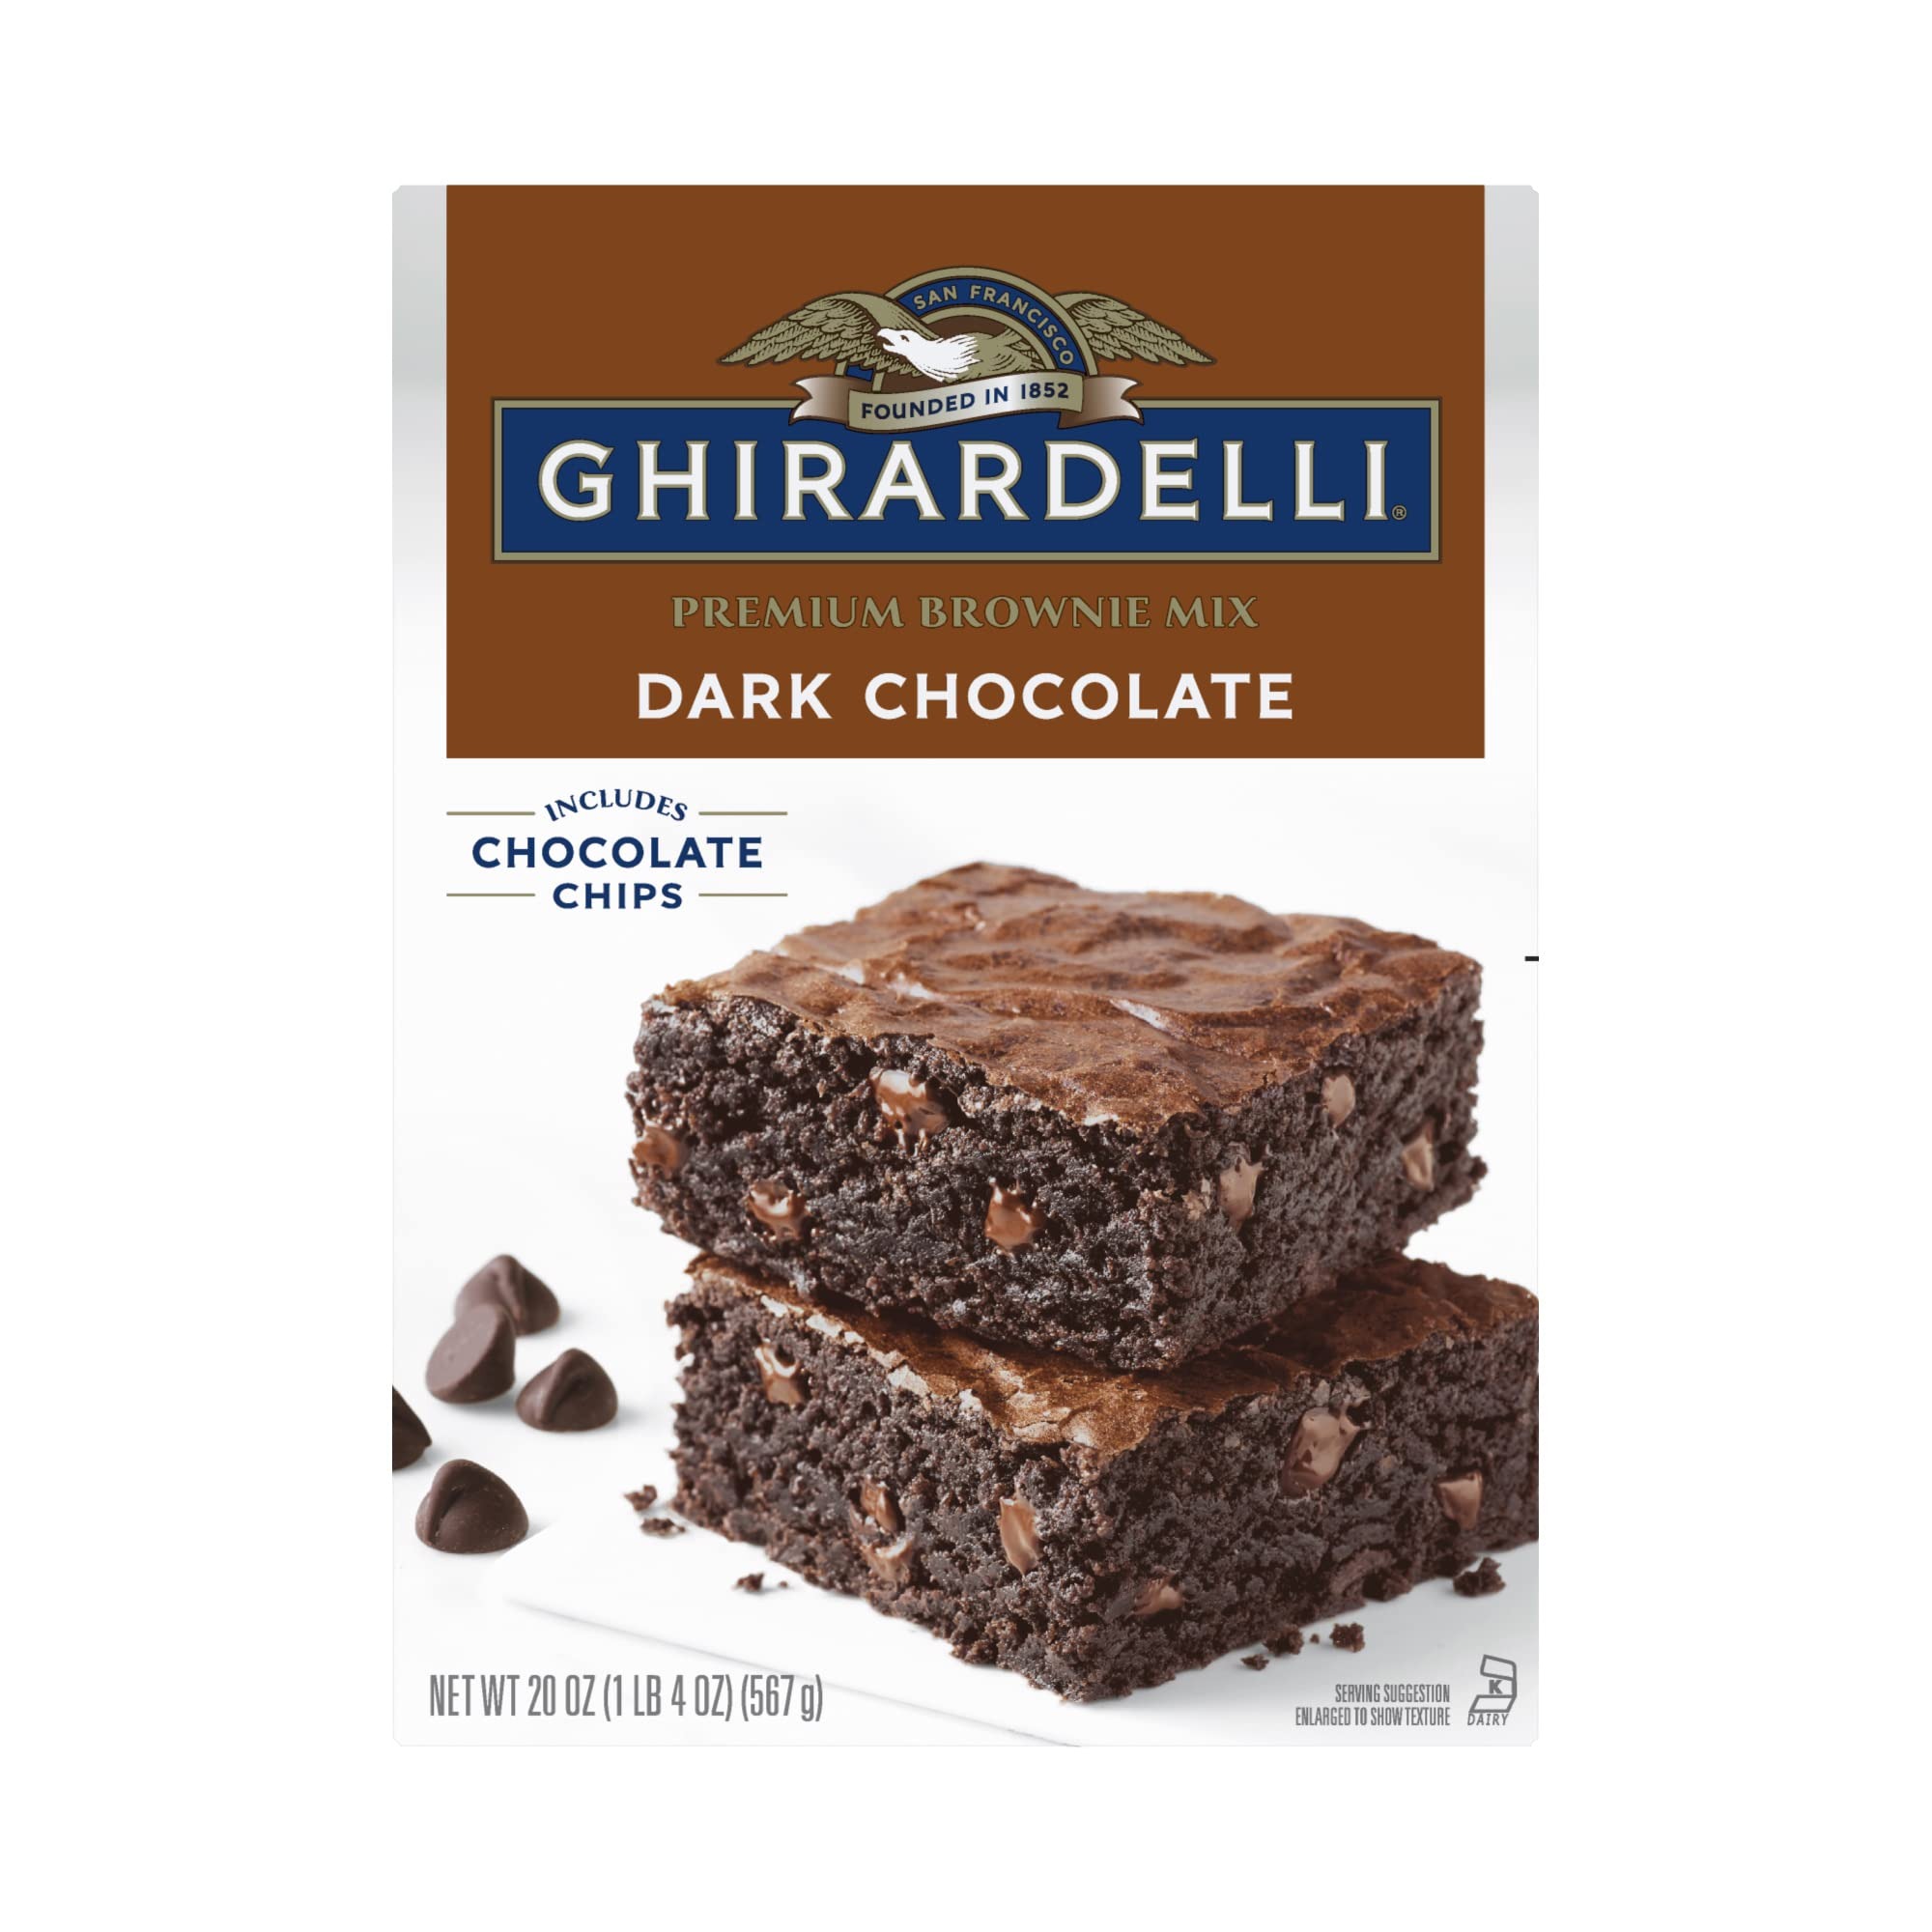
Item Name: Ghirardelli Dark Chocolate Premium Brownie Mix, Includes Chocolate Chips, 20 oz Box
Bullet Point 1: DECADENTLY DELICIOUS. Mouthwatering bittersweet chocolate chips make these decadent GHIRARDELLI brownies a masterpiece of chocolate perfection
Bullet Point 2: PREMIUM MIX. Our carefully crafted premium mix offers incredibly moist texture and superior chocolate flavor
Bullet Point 3: EASY TO MAKE. Simply add water, oil and an egg to the mix for pure brownie perfection
Bullet Point 4: PREMIUM INGREDIENTS. Our Dark Chocolate Brownie Mix includes delicious bittersweet chocolate chips for an ultra-rich and sophisticated treat
Bullet Point 5: WHAT’S INCLUDED. Each order includes one 20 ounce box. Each box has a shelf life from production of 548 days. This mix is great to always have a GHIRARDELLI mix on hand when you crave it! Please see individual box best buy dates
Value: 20.0
Unit: Ounce

Price: 4.29